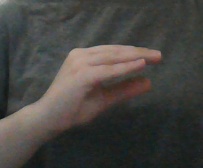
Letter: jeem